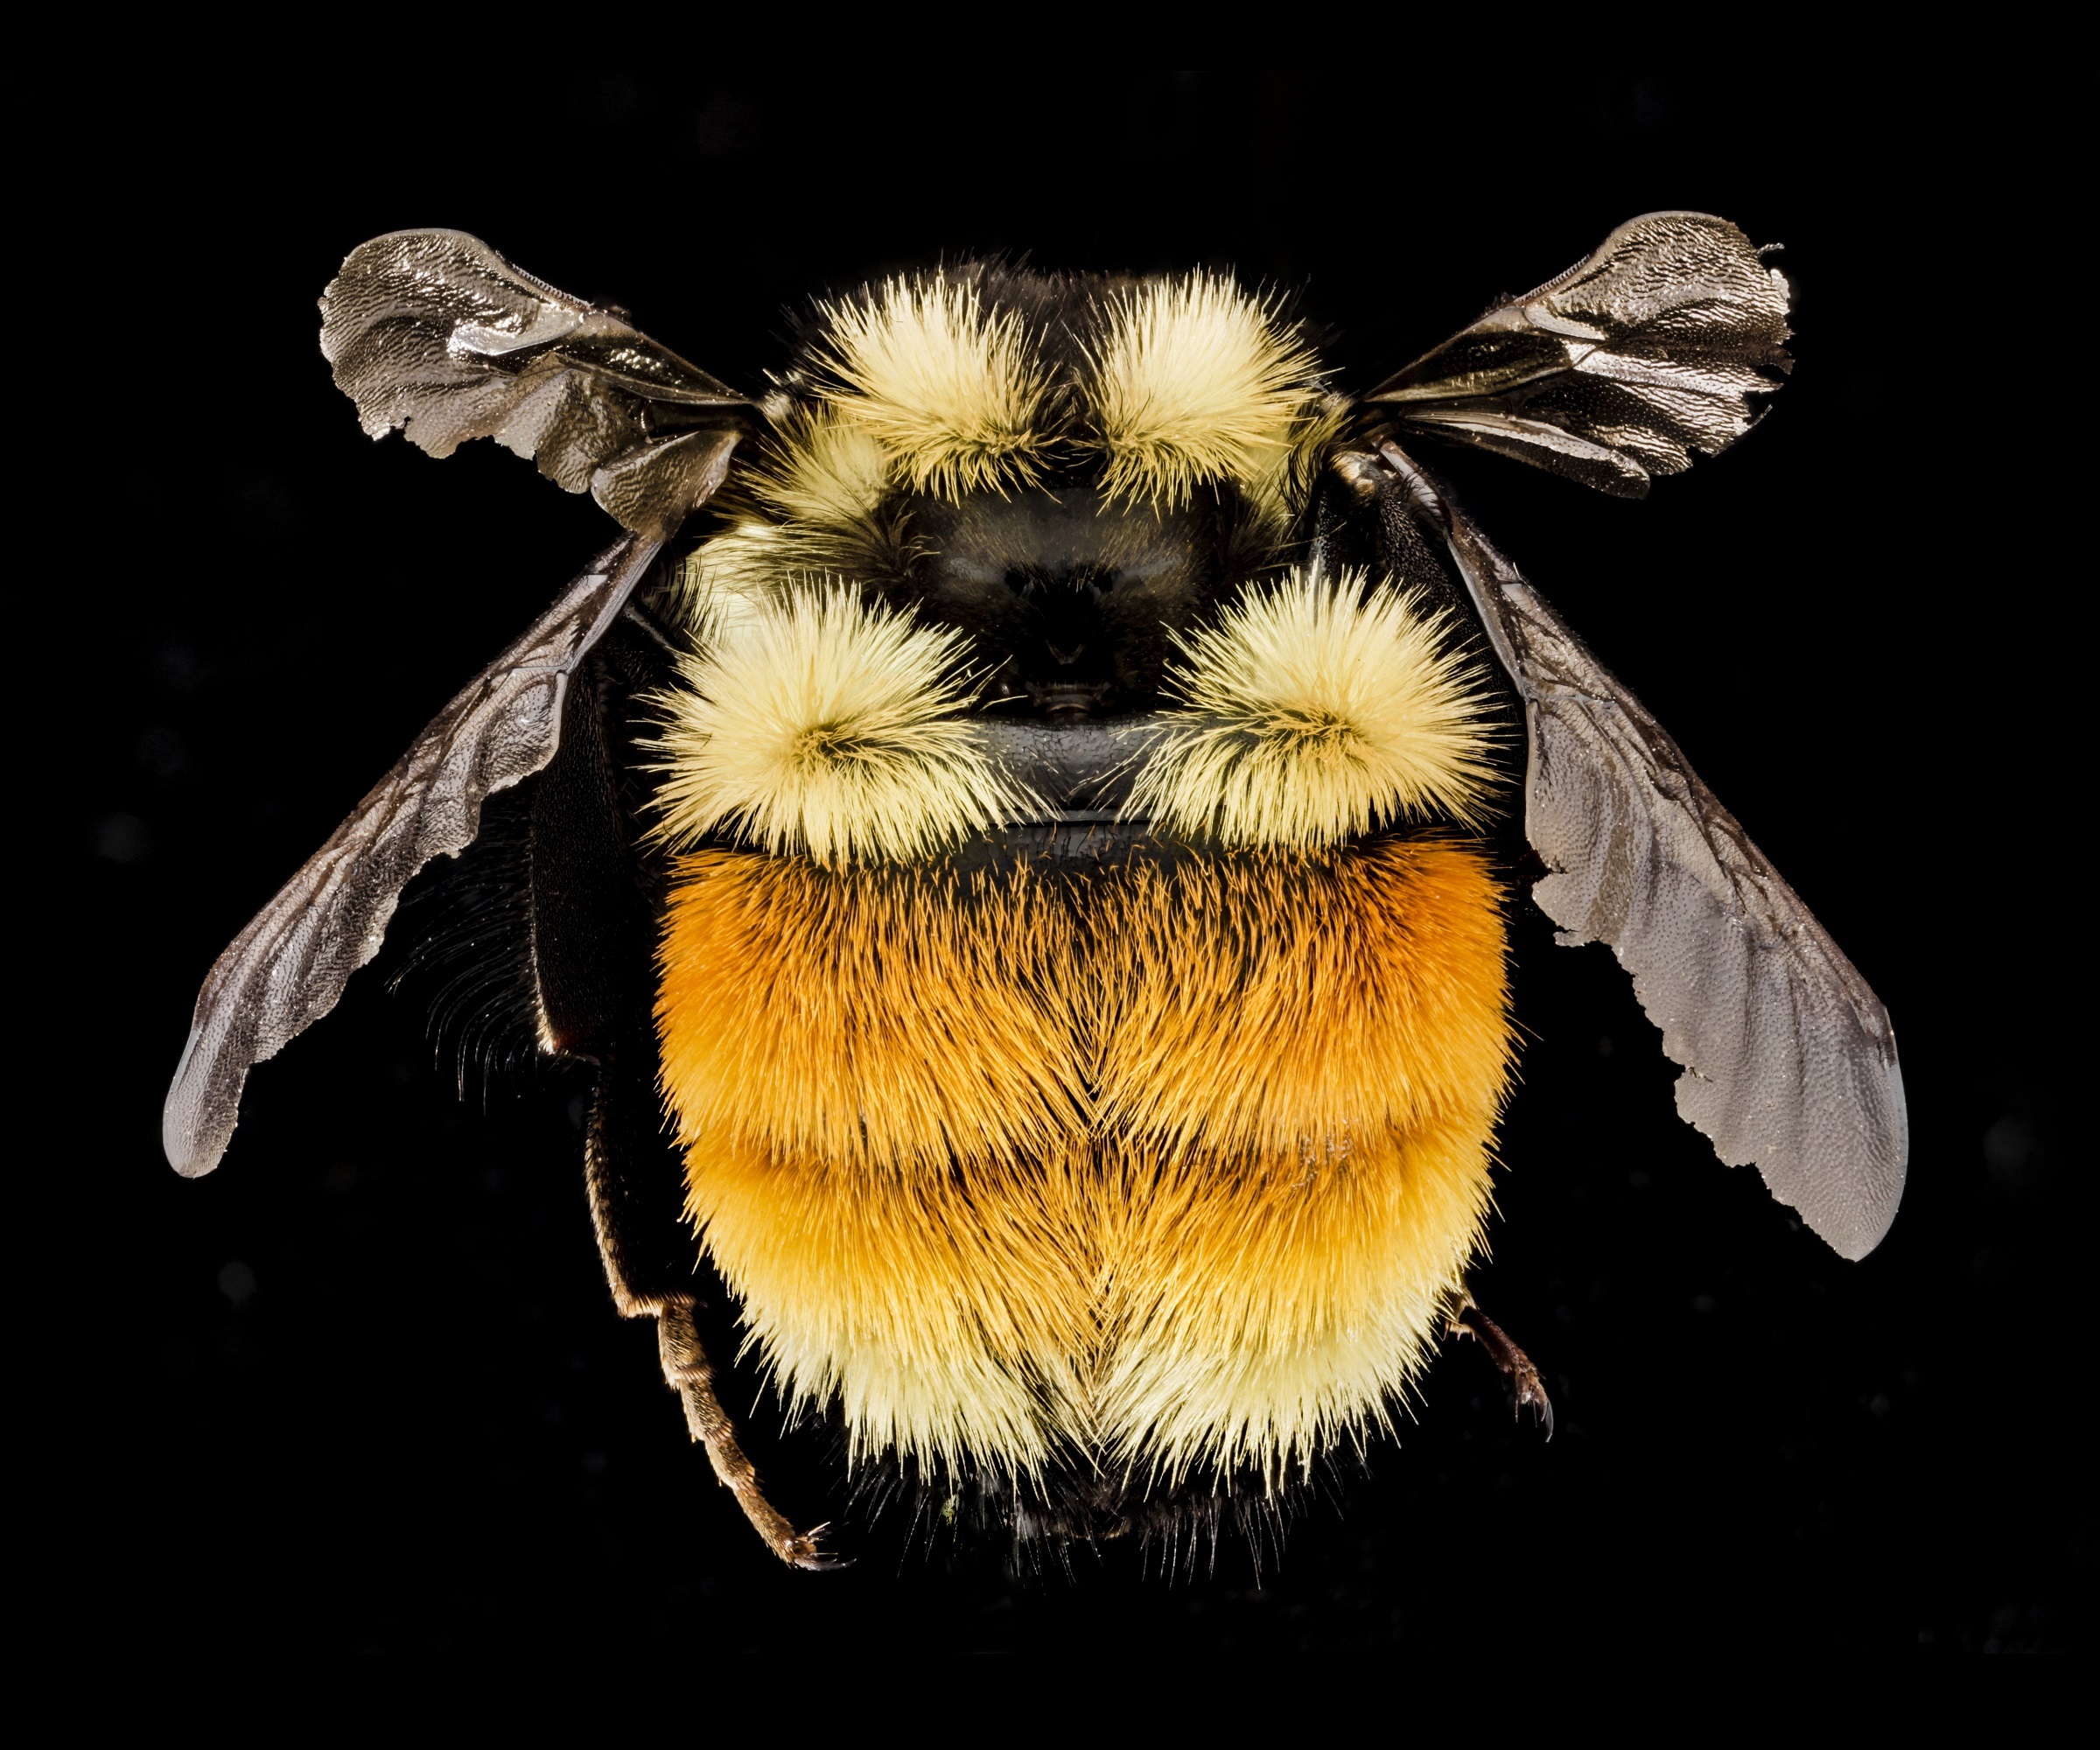
nature, wing, photography, flower, petal, wildlife, pollen, pollination, insect, macro, bug, colorful, fauna, invertebrate, close up, wings, bee, hornet, wasp, s, bumble bee, bumblebee, u, nectar, mounted, macro photography, geological survey, bombus ternarius, arthropod, honey bee, pollinator, membrane winged insect